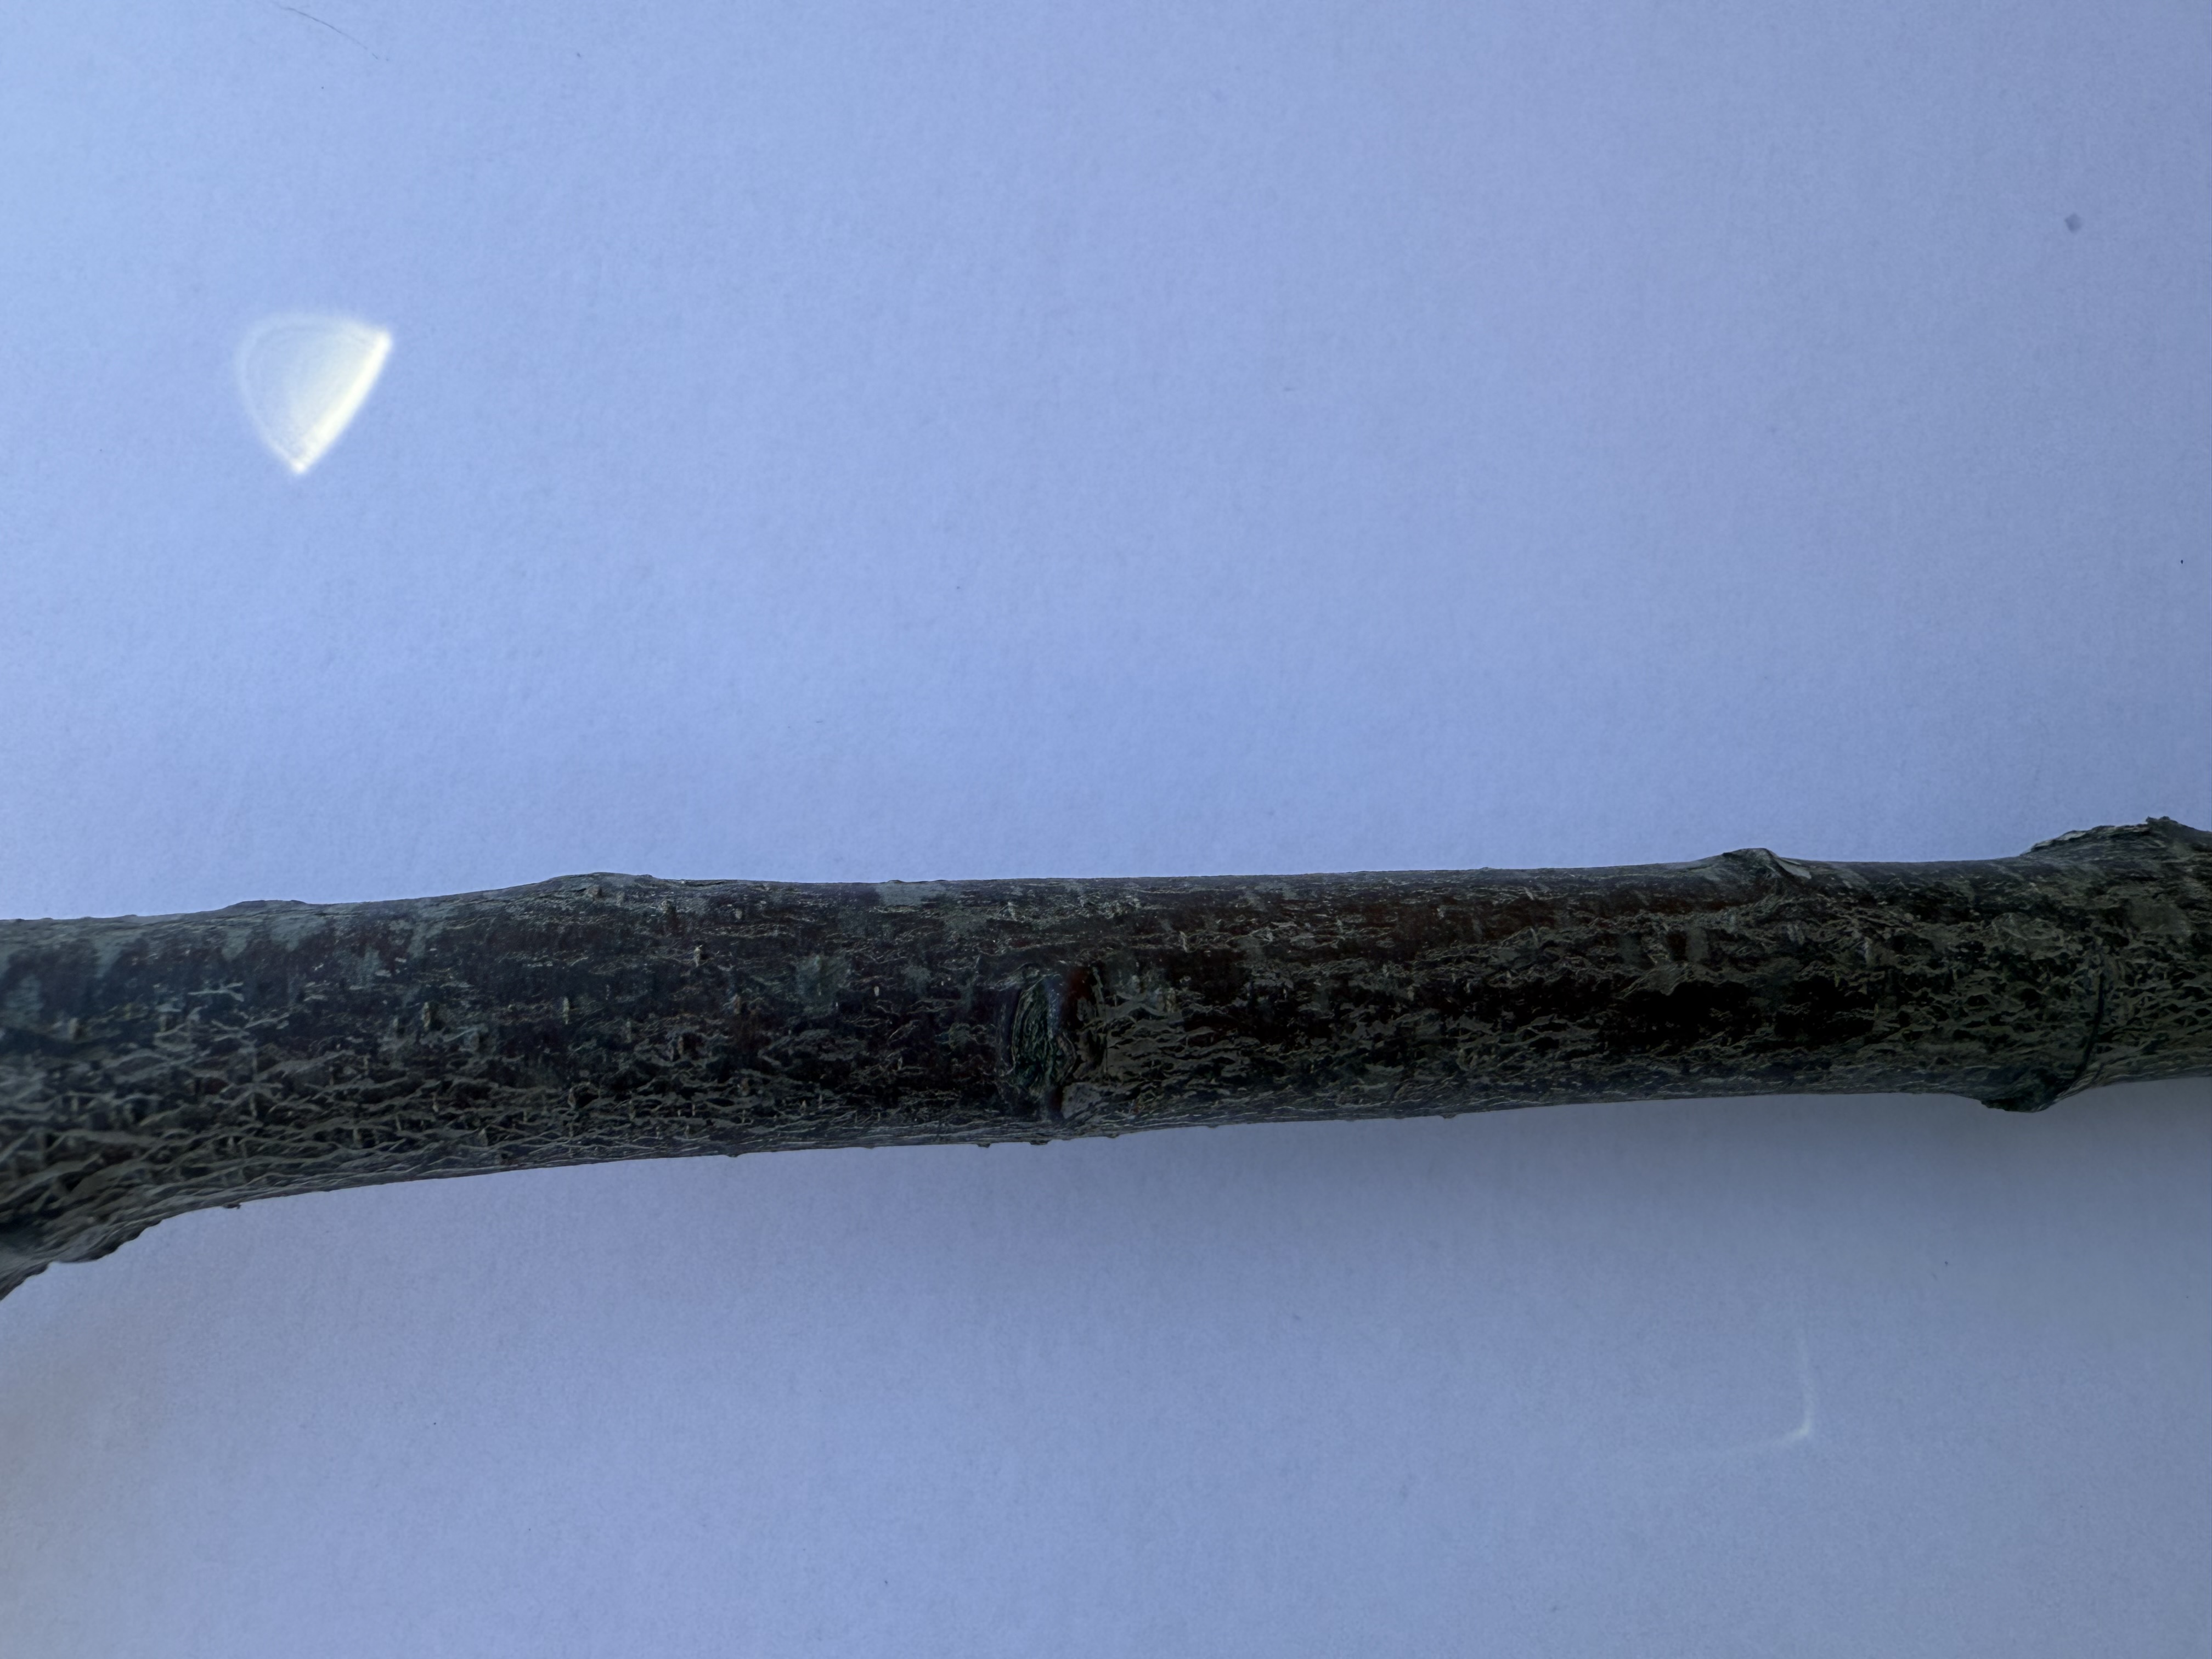
Variety: Fortune Plum